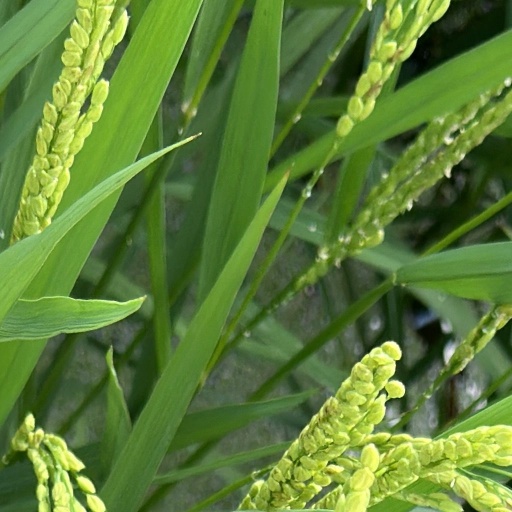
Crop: rice